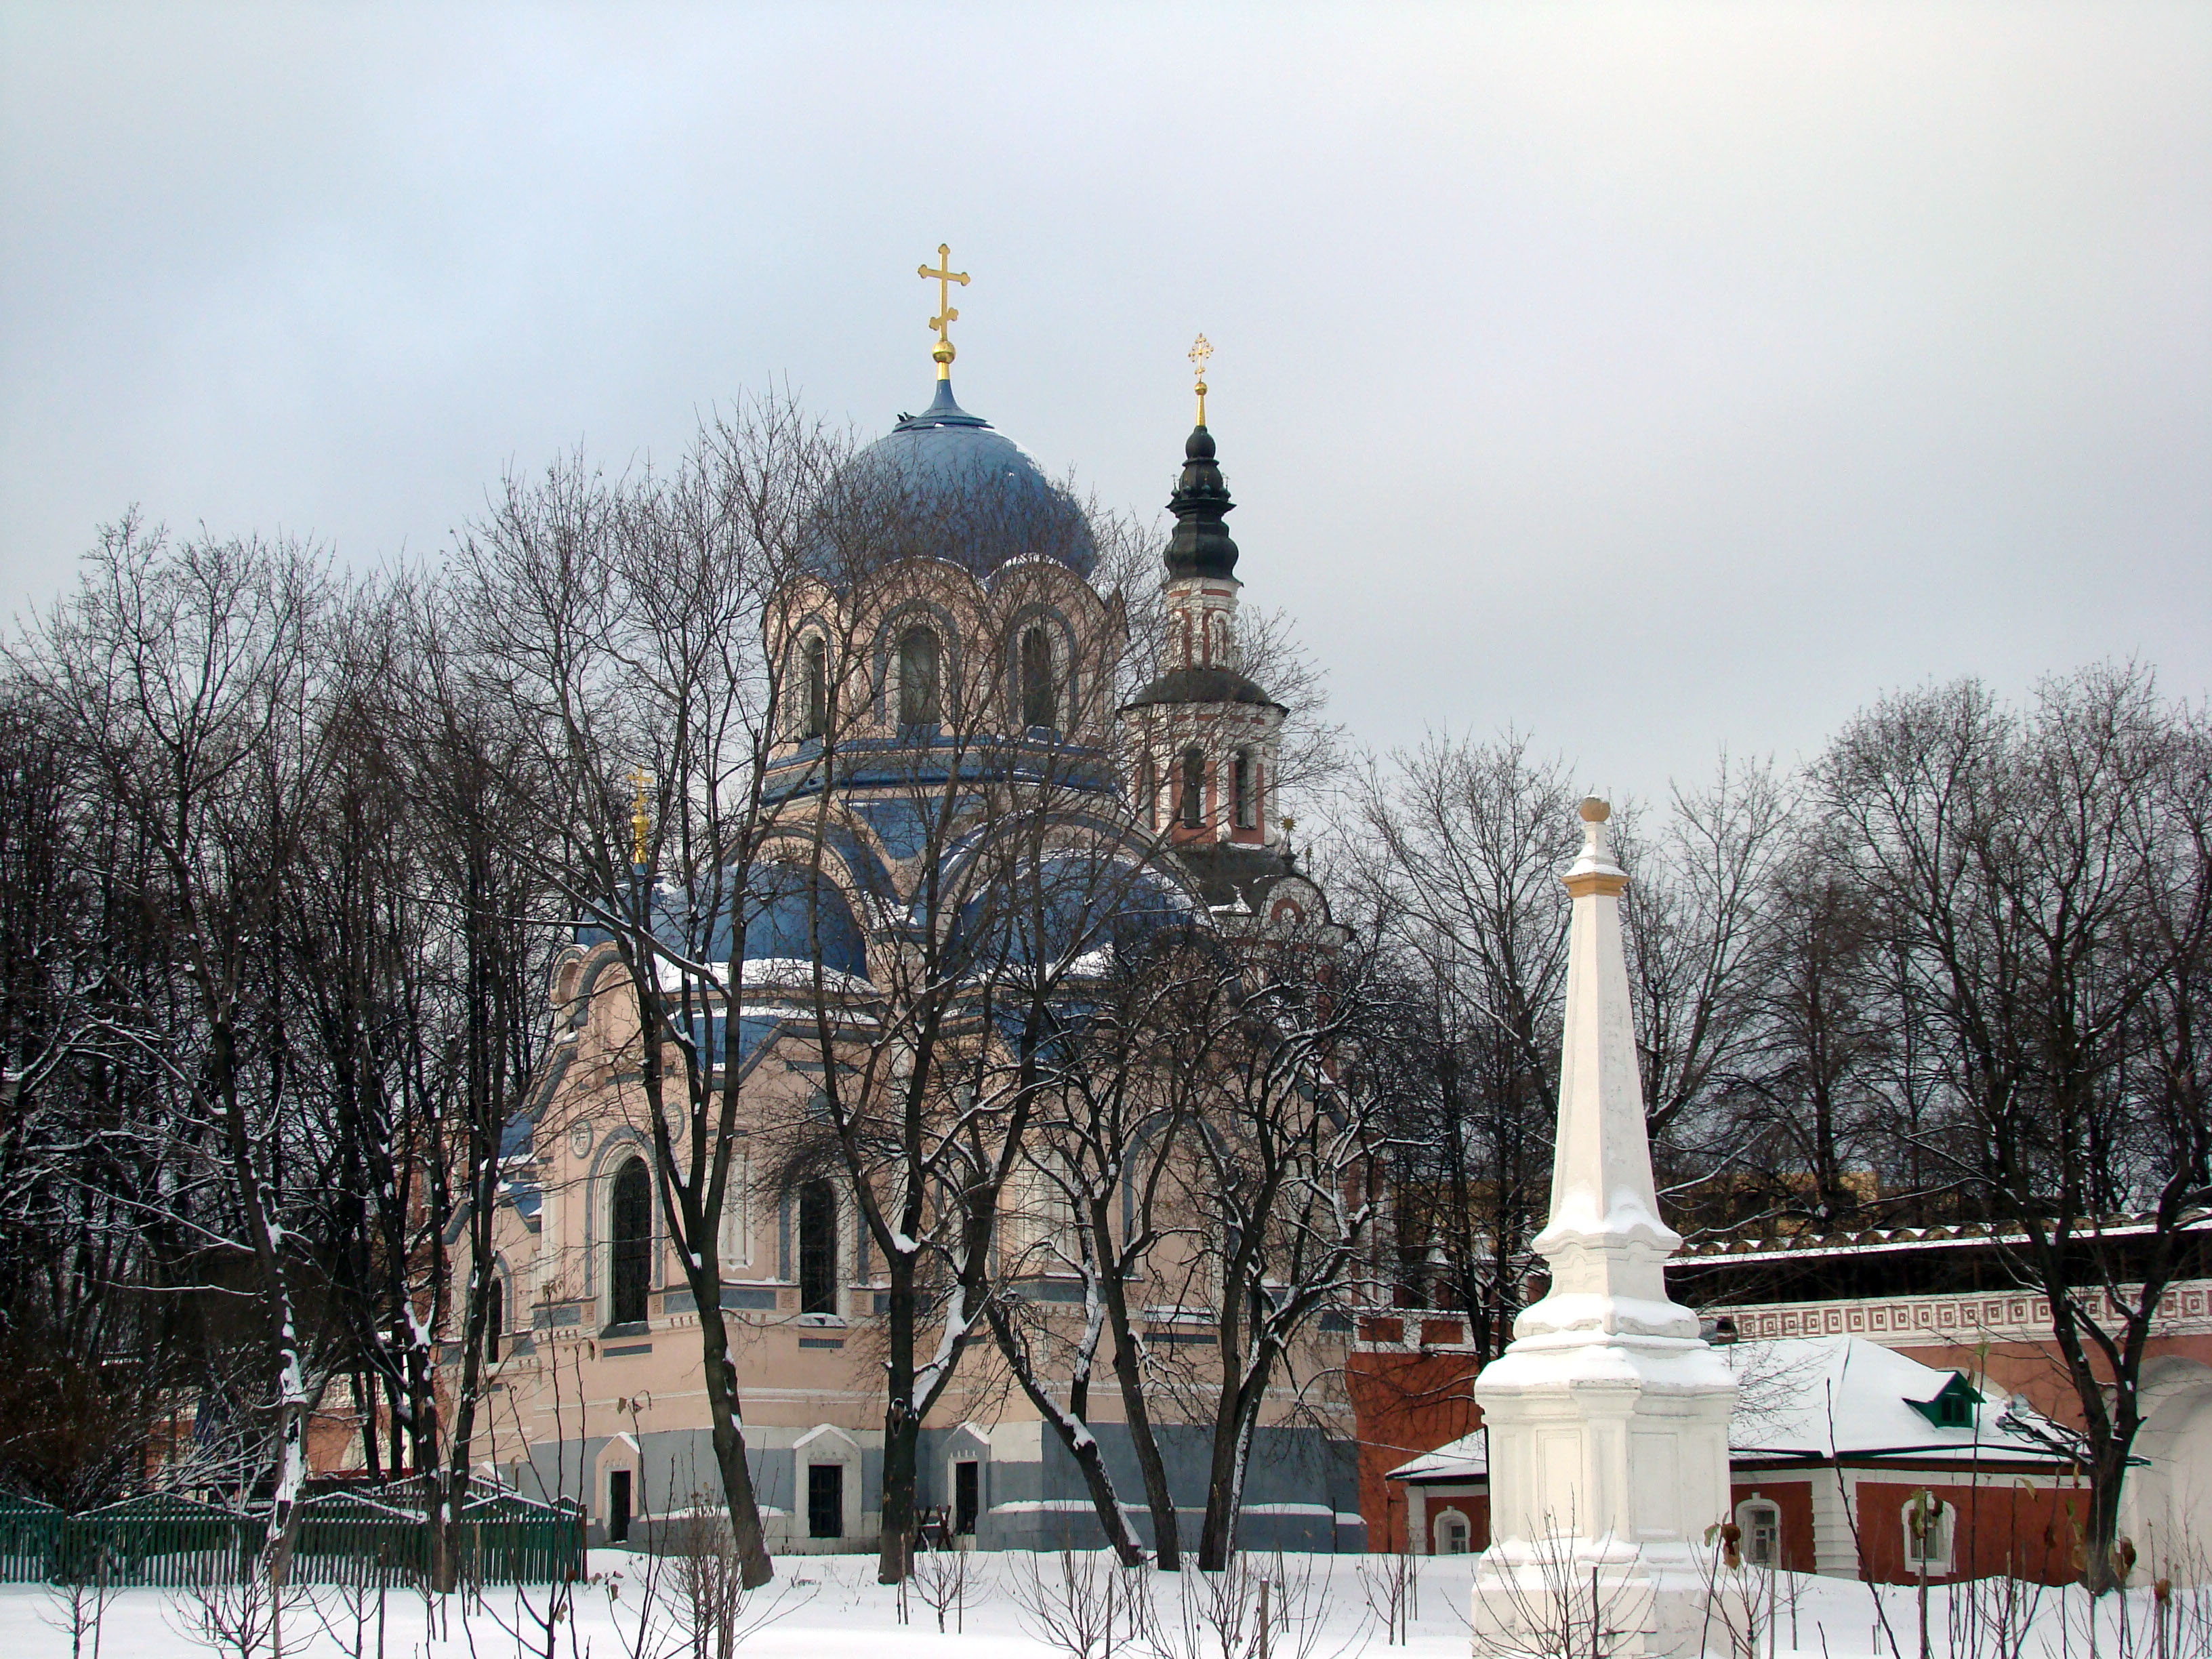
snow, winter, building, tower, park, landmark, church, cathedral, season, place of worship, spire, steeple, monastery, sony, moscow, russia, moskau, dsc, h9, dsch9, donskoymonastery, donmonastery